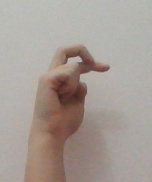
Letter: zay